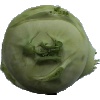
Label: Kohlrabi 1